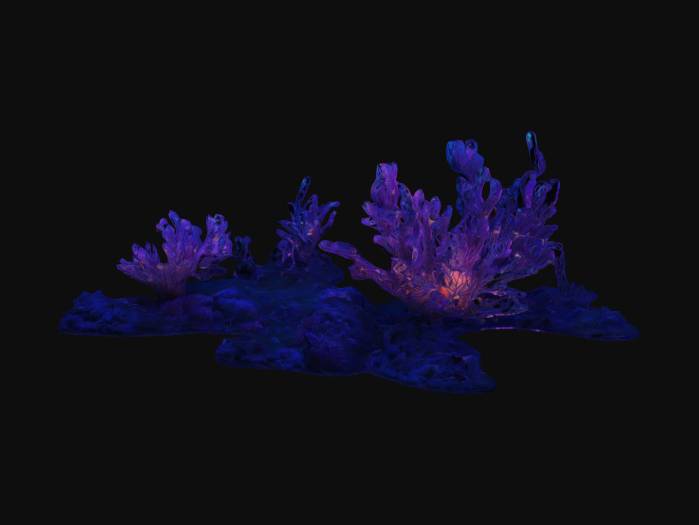
미적 점수 (1~10점): 8